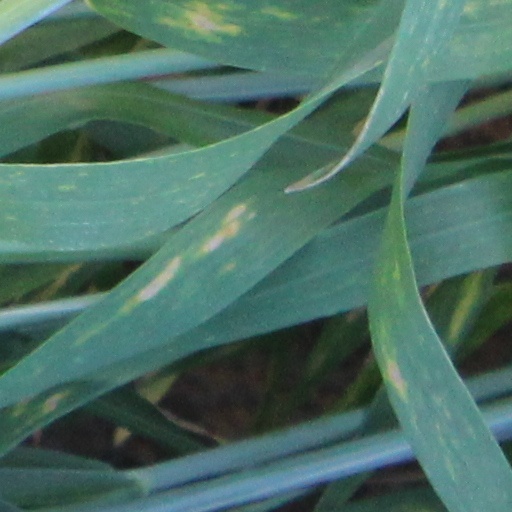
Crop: wheat